Anchorena Presidential Estate

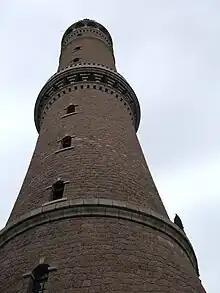
Anchorena Tower

Anchorena's will bequeathed the park to the Uruguayan State, with the conditions that his body was buried at the site and that it be a public park. He died in 1965 and conserved 4,700 hectares, of which 1,370 became state-administered. In his legacy he demanded that the ranch function as a park for educational purposes and environmental preservation.